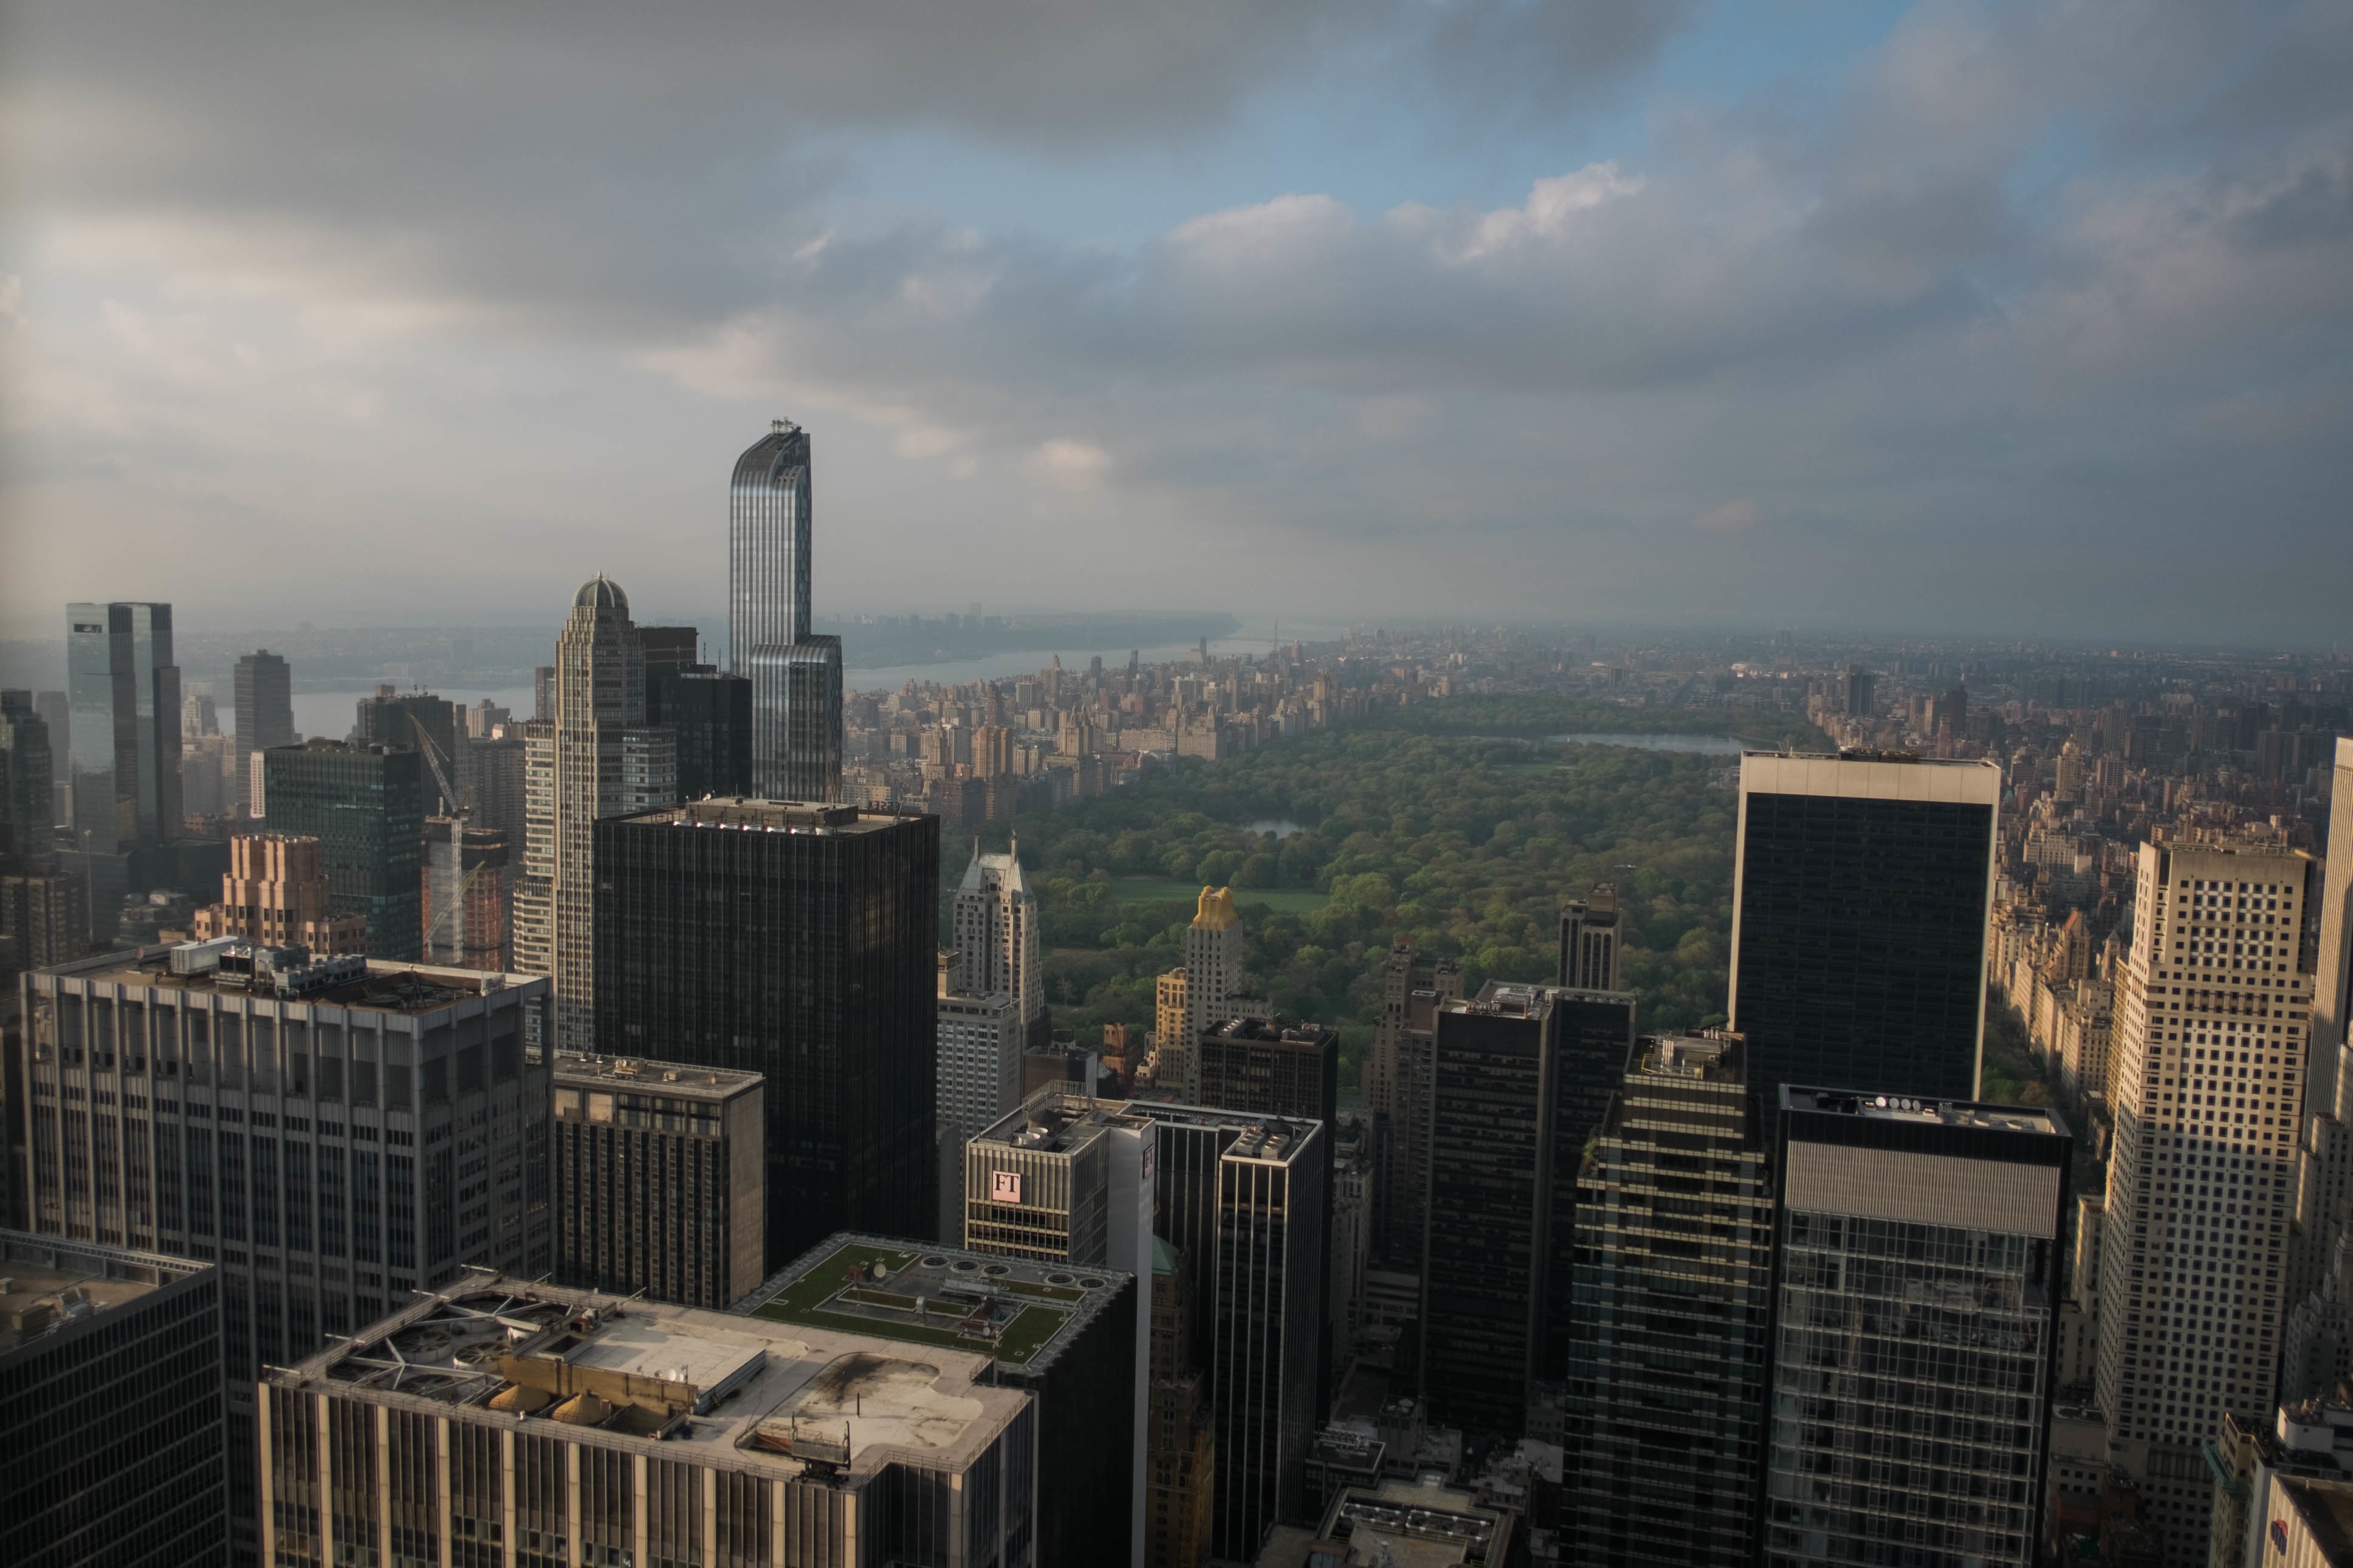
horizon, skyline, city, skyscraper, cityscape, downtown, dusk, evening, tower, landmark, tower block, metropolis, urban area, geographical feature, atmospheric phenomenon, human settlement, atmosphere of earth, metropolitan area